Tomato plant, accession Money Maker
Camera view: horizontal (90 deg, fisheye); turntable rotation: 150 degrees
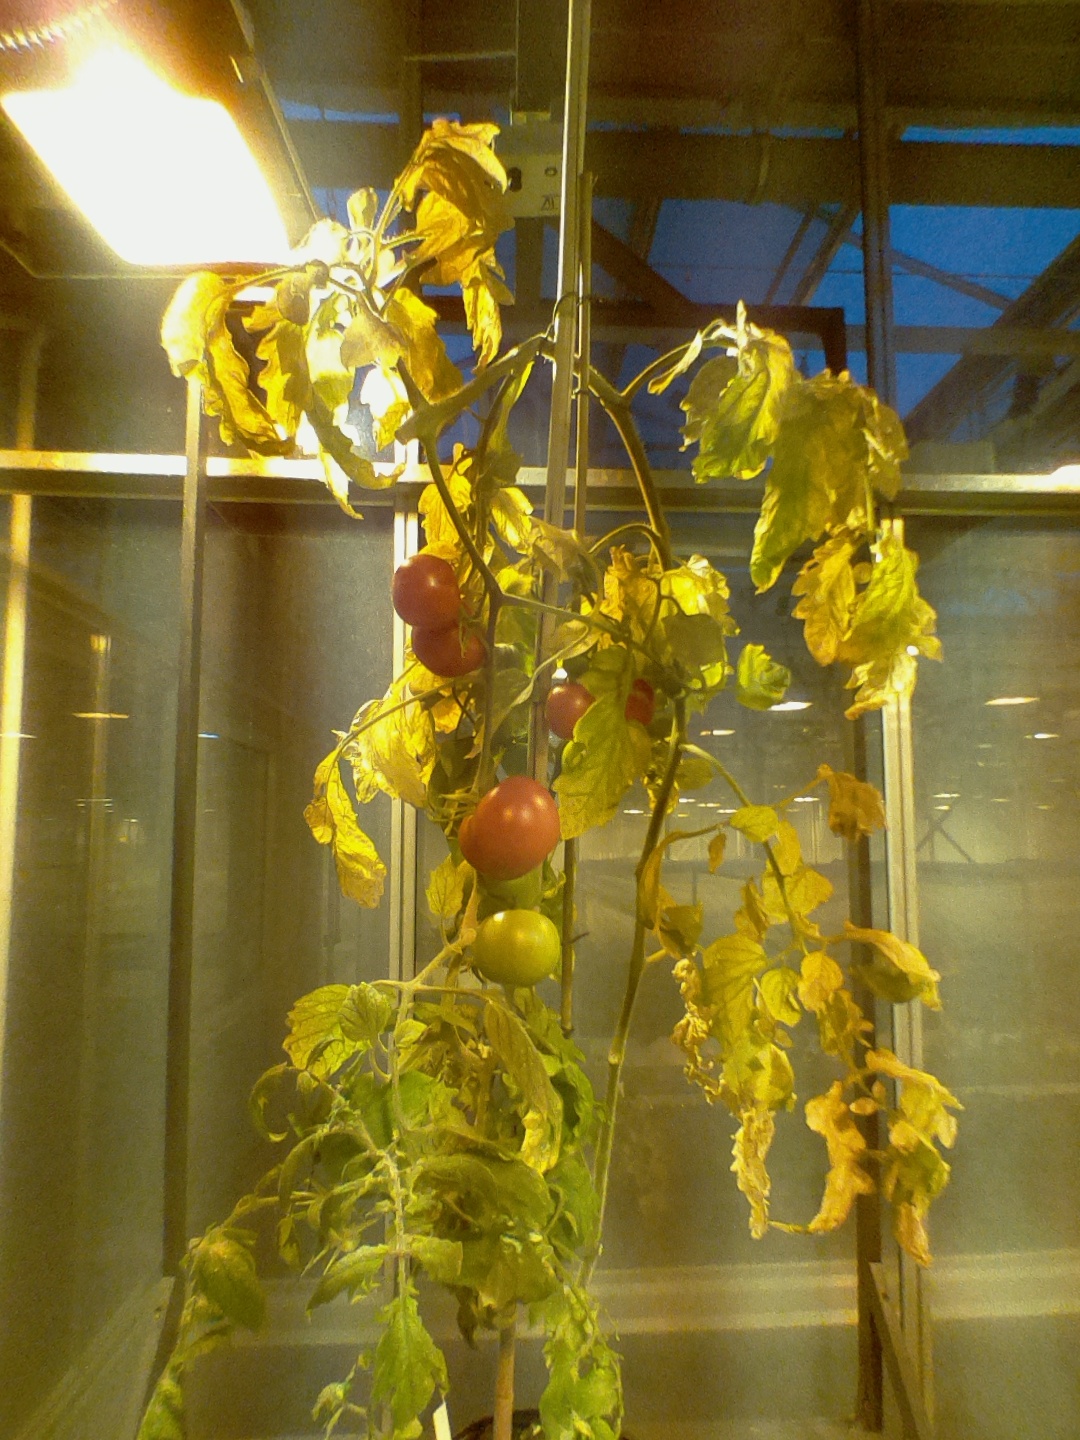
BBCH growth stage 85: 50%-60% of fruits show typical fully ripe color